Guy W. Bailey

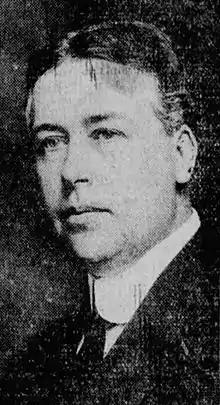

Guy Winfred Bailey (May 7, 1876 – October 22, 1940) was an American politician and educator. He served as Secretary of State of Vermont and president of the University of Vermont.